Jeanne-Pernette Schenker-Massot

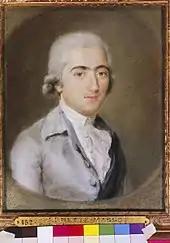
"Portrait of a Man", pastel, c. 1780

Jeanne-Pernette Schenker-Massot, often referred to simply as Pernette Massot (November 13, 1761 – January 17, 1828), was a Swiss miniaturist, pastellist, and engraver.